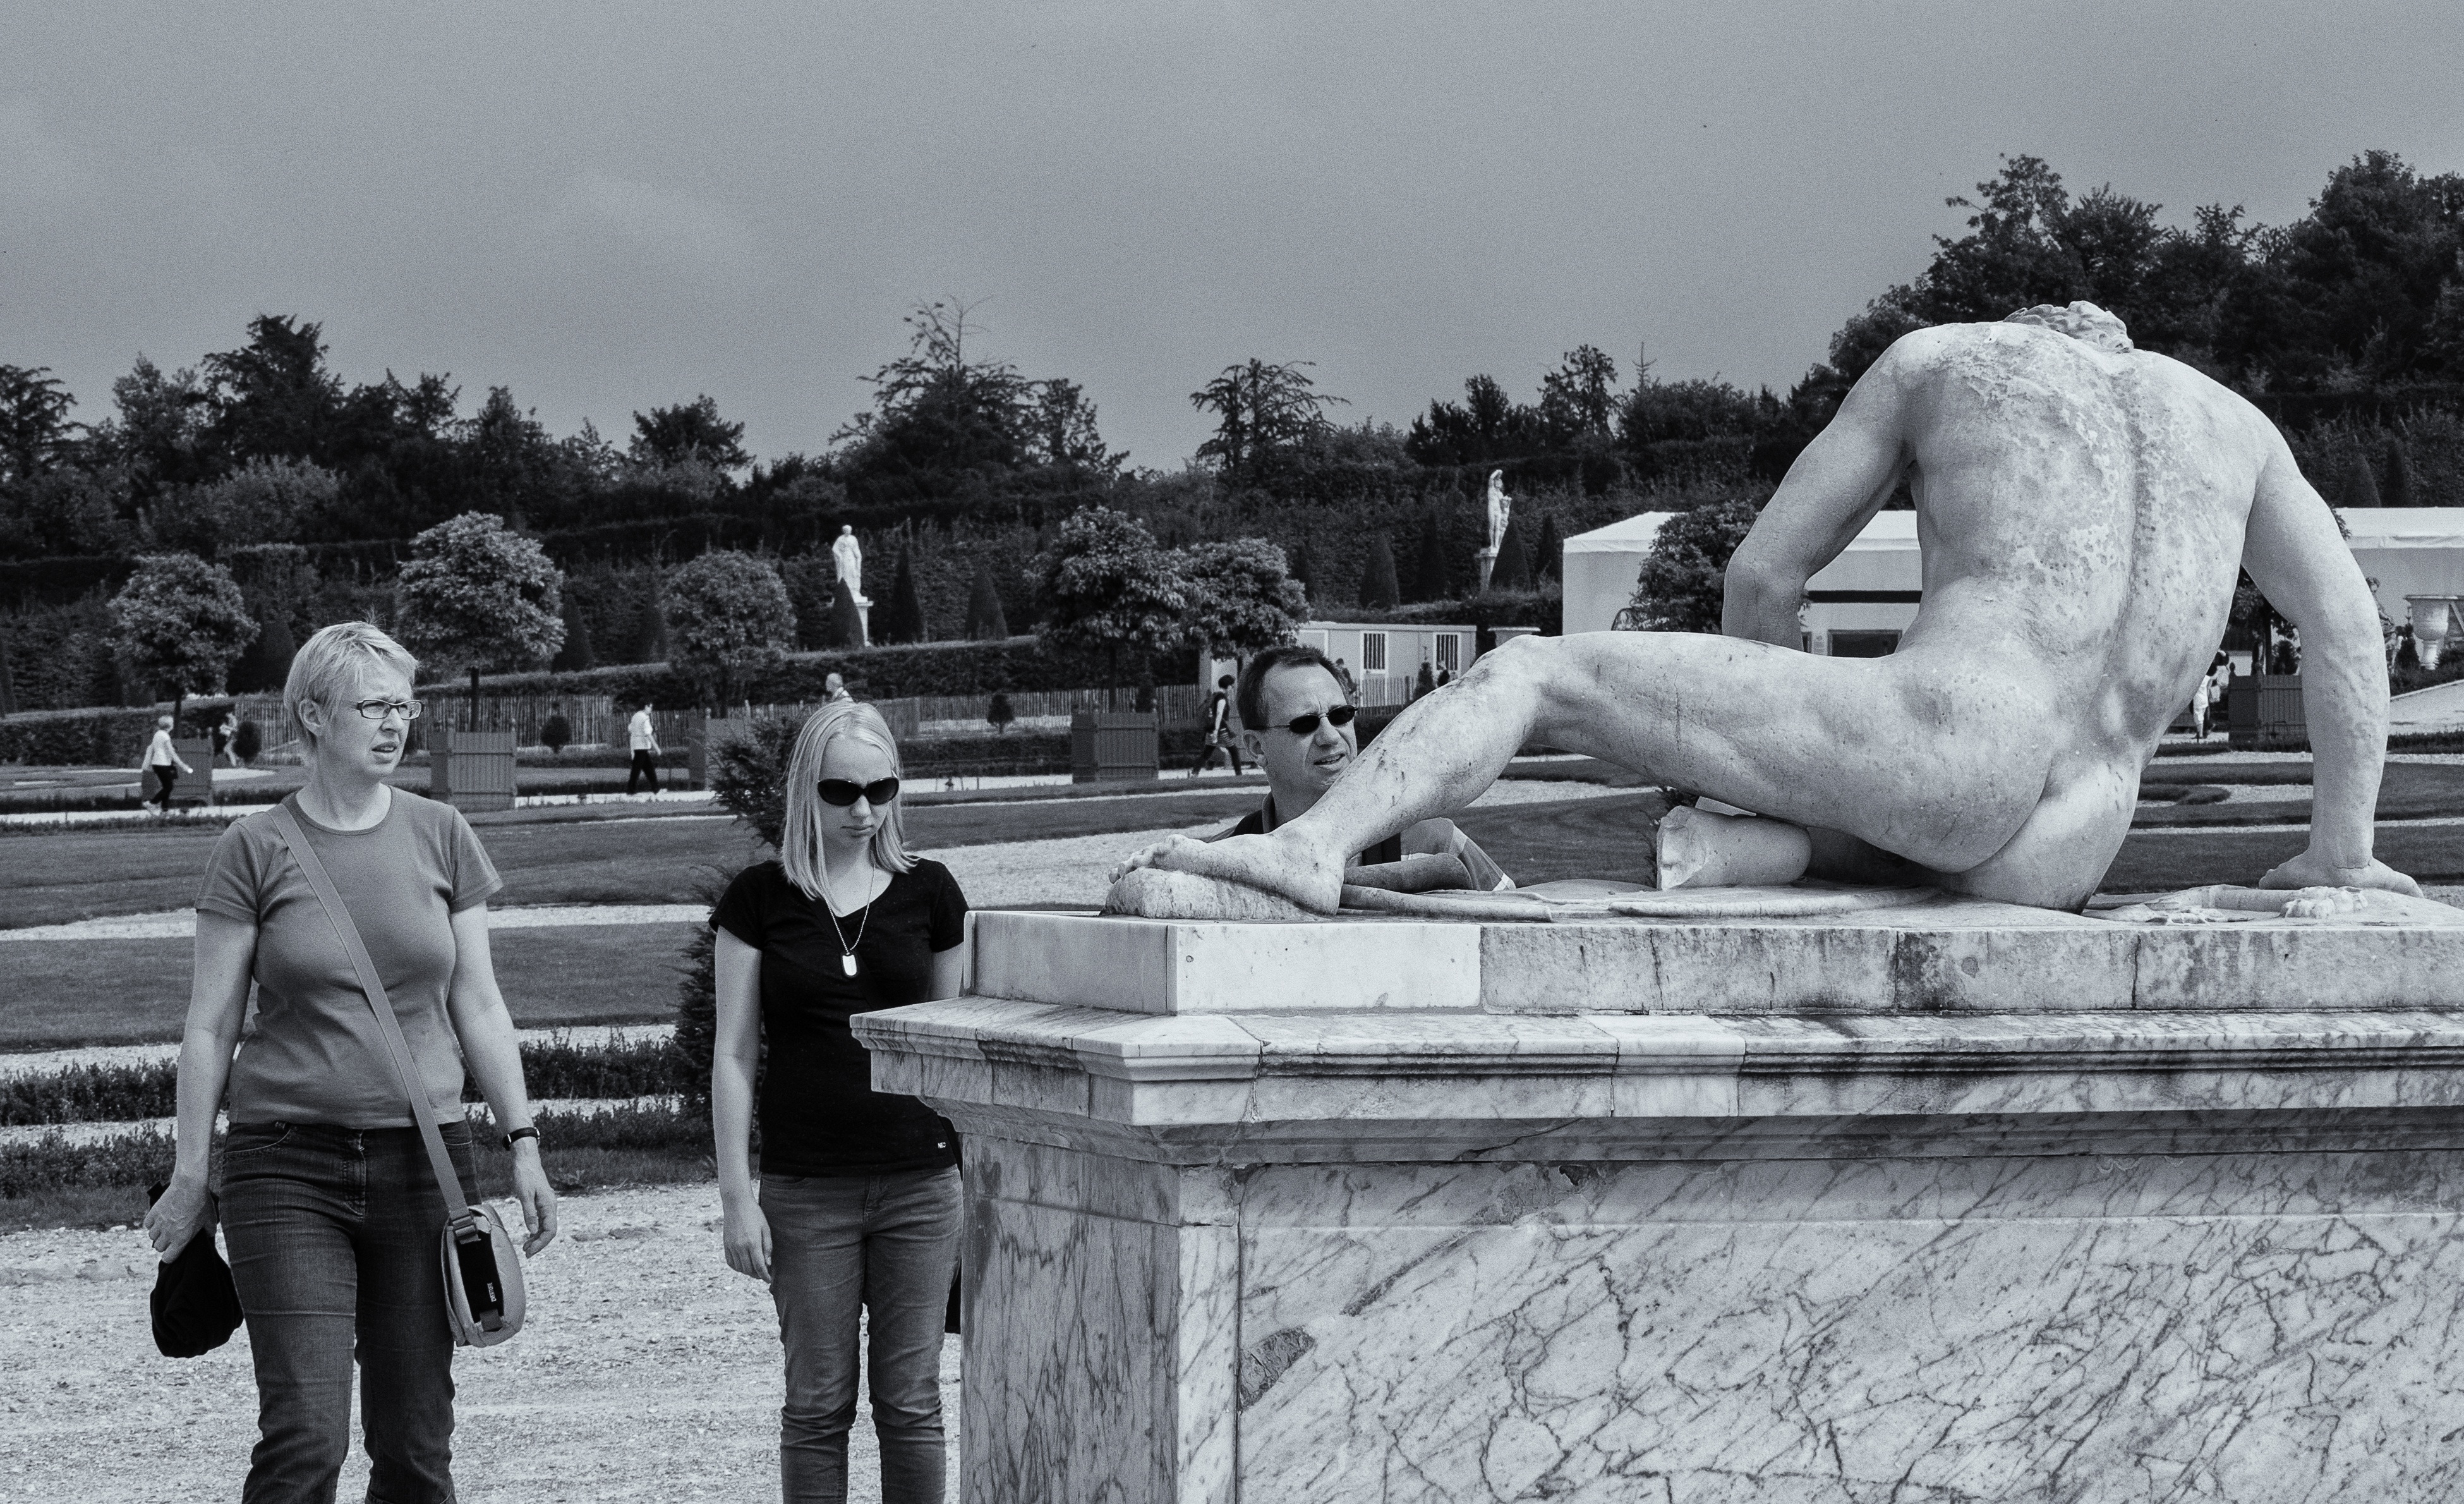
man, black and white, white, monument, statue, sitting, black, monochrome, sculpture, temple, photograph, image, monochrome photography, human positions